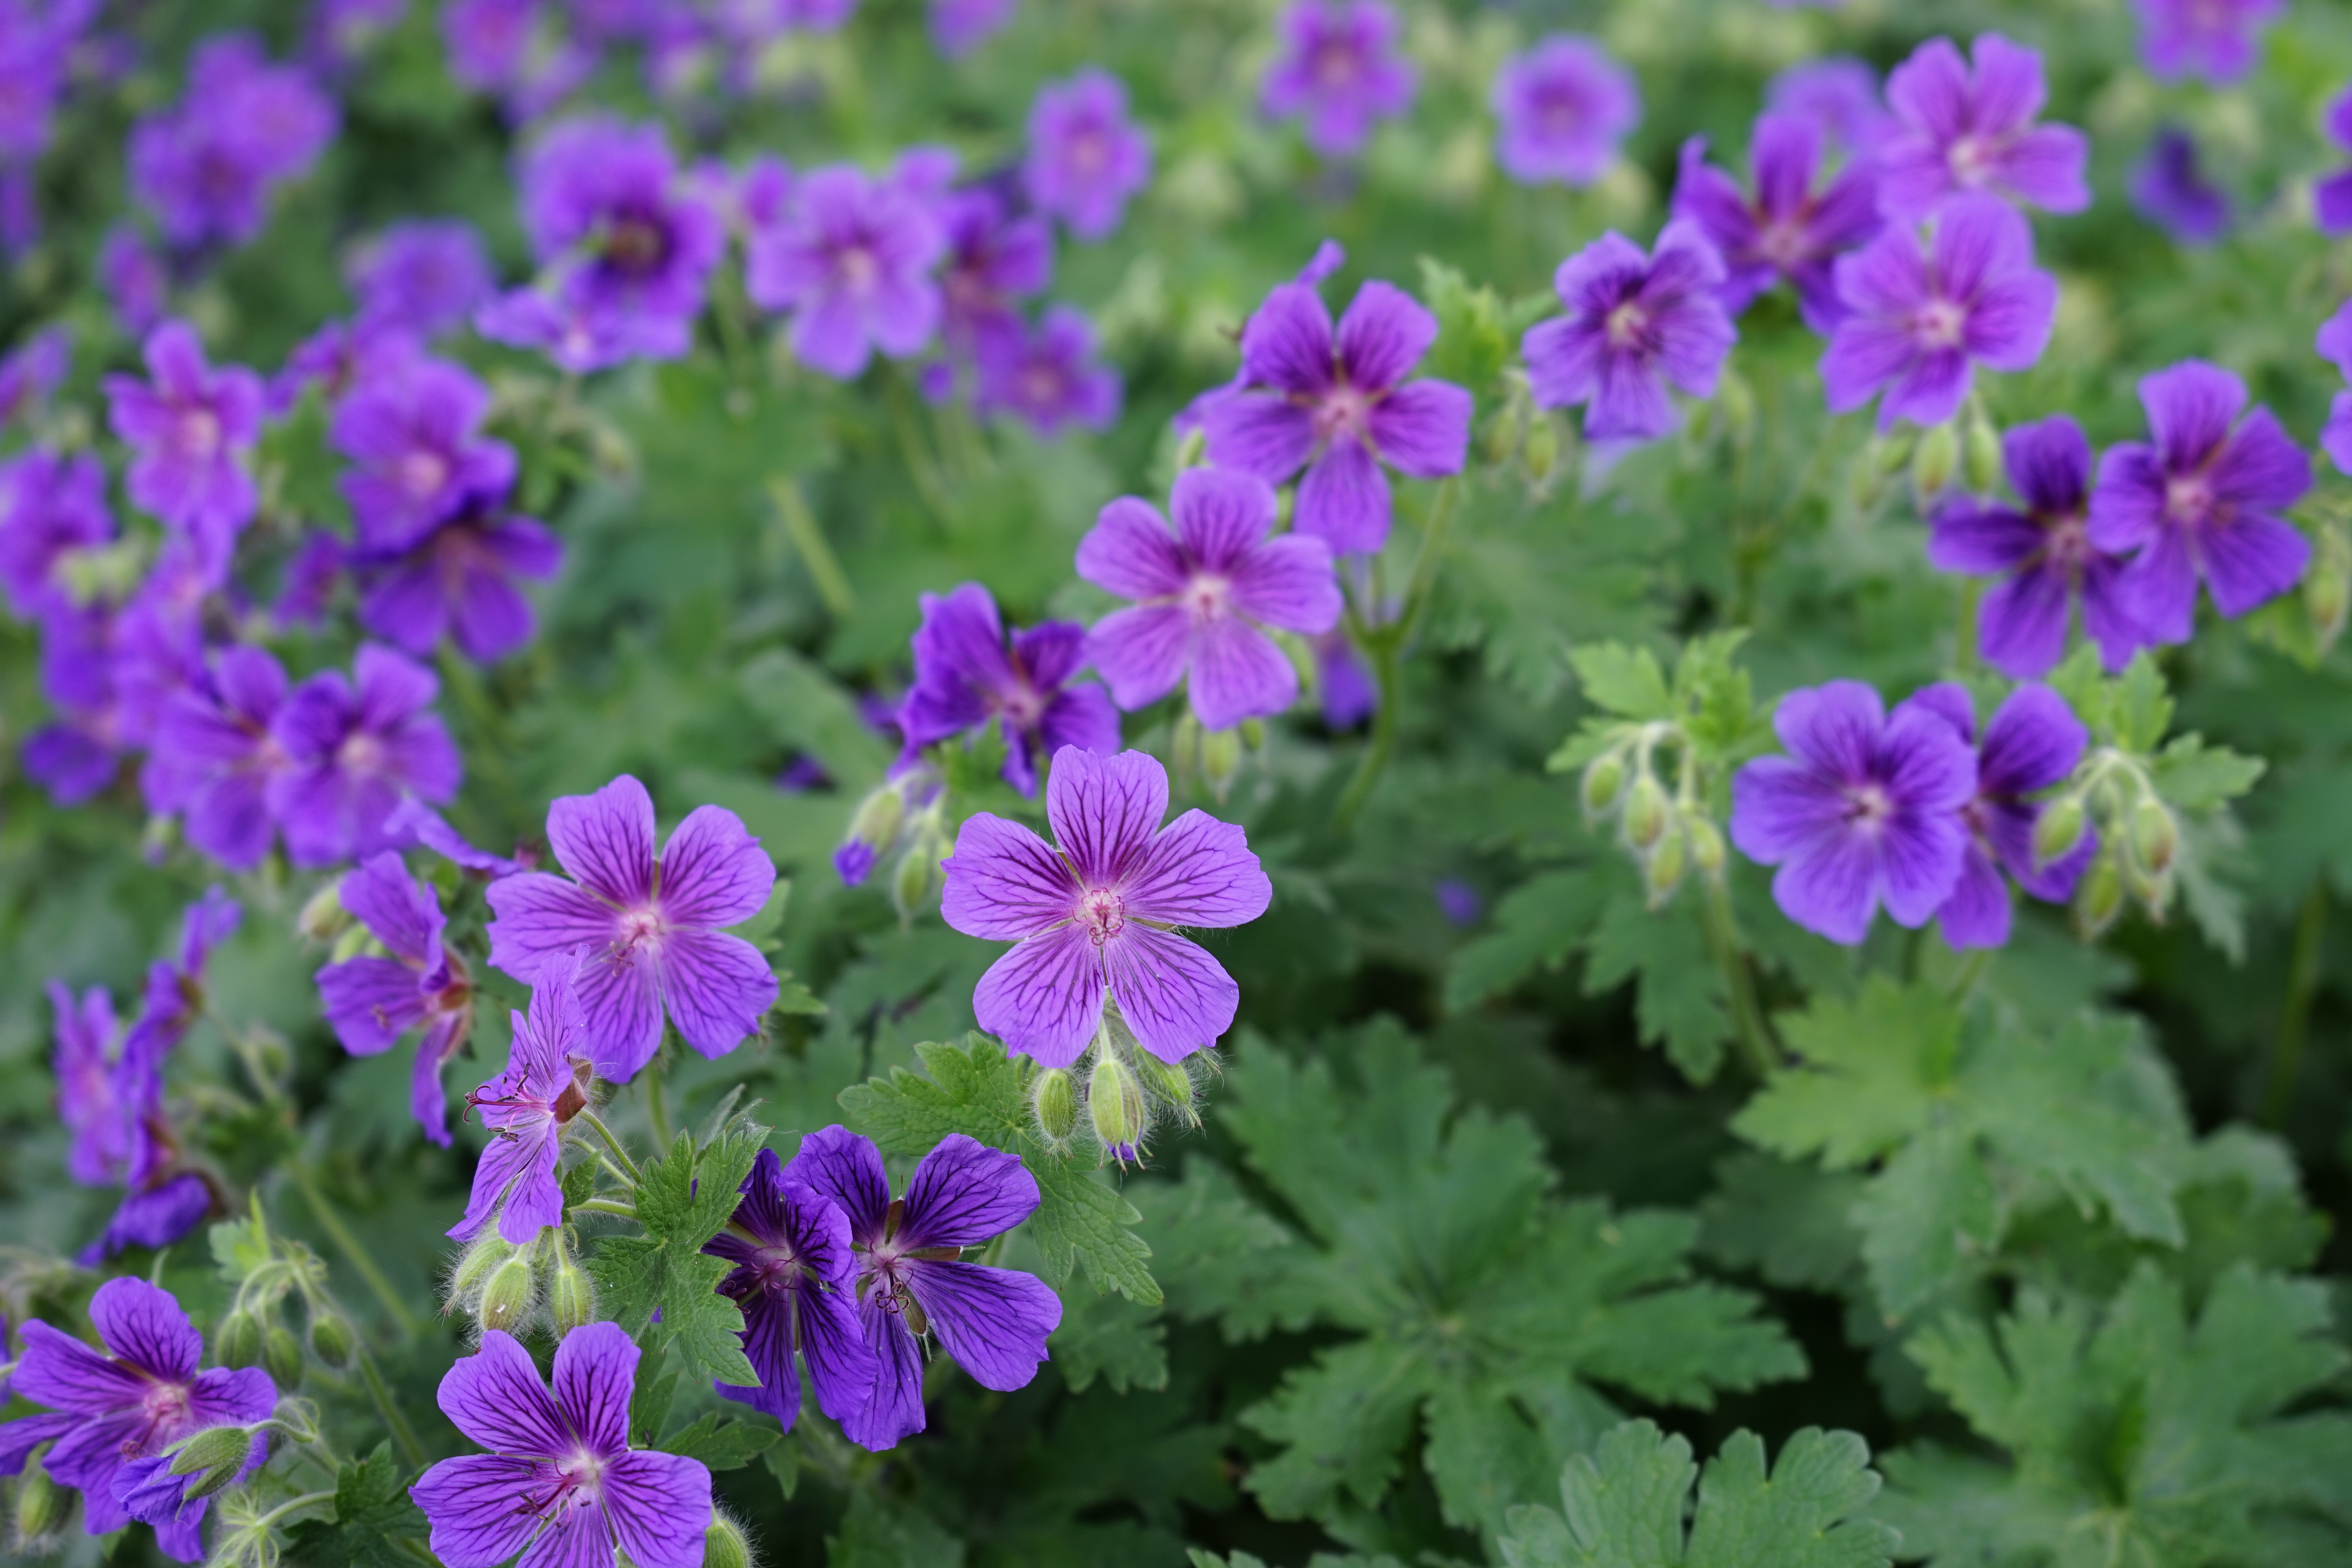
blossom, plant, flower, bloom, herb, flora, wild flower, wildflower, flowers, geranium, violet, cranesbill, ornamental plant, bl tenmeer, flowering plant, blue violet, geraniaceae, geranium greenhouse, annual plant, land plant, geraniales, dame's rocket, grand geranium